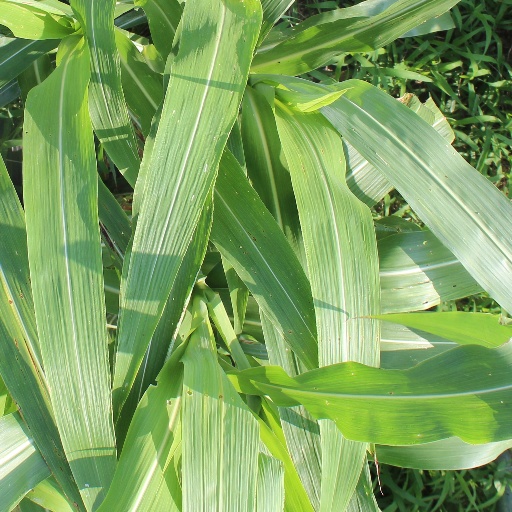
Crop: sorghum